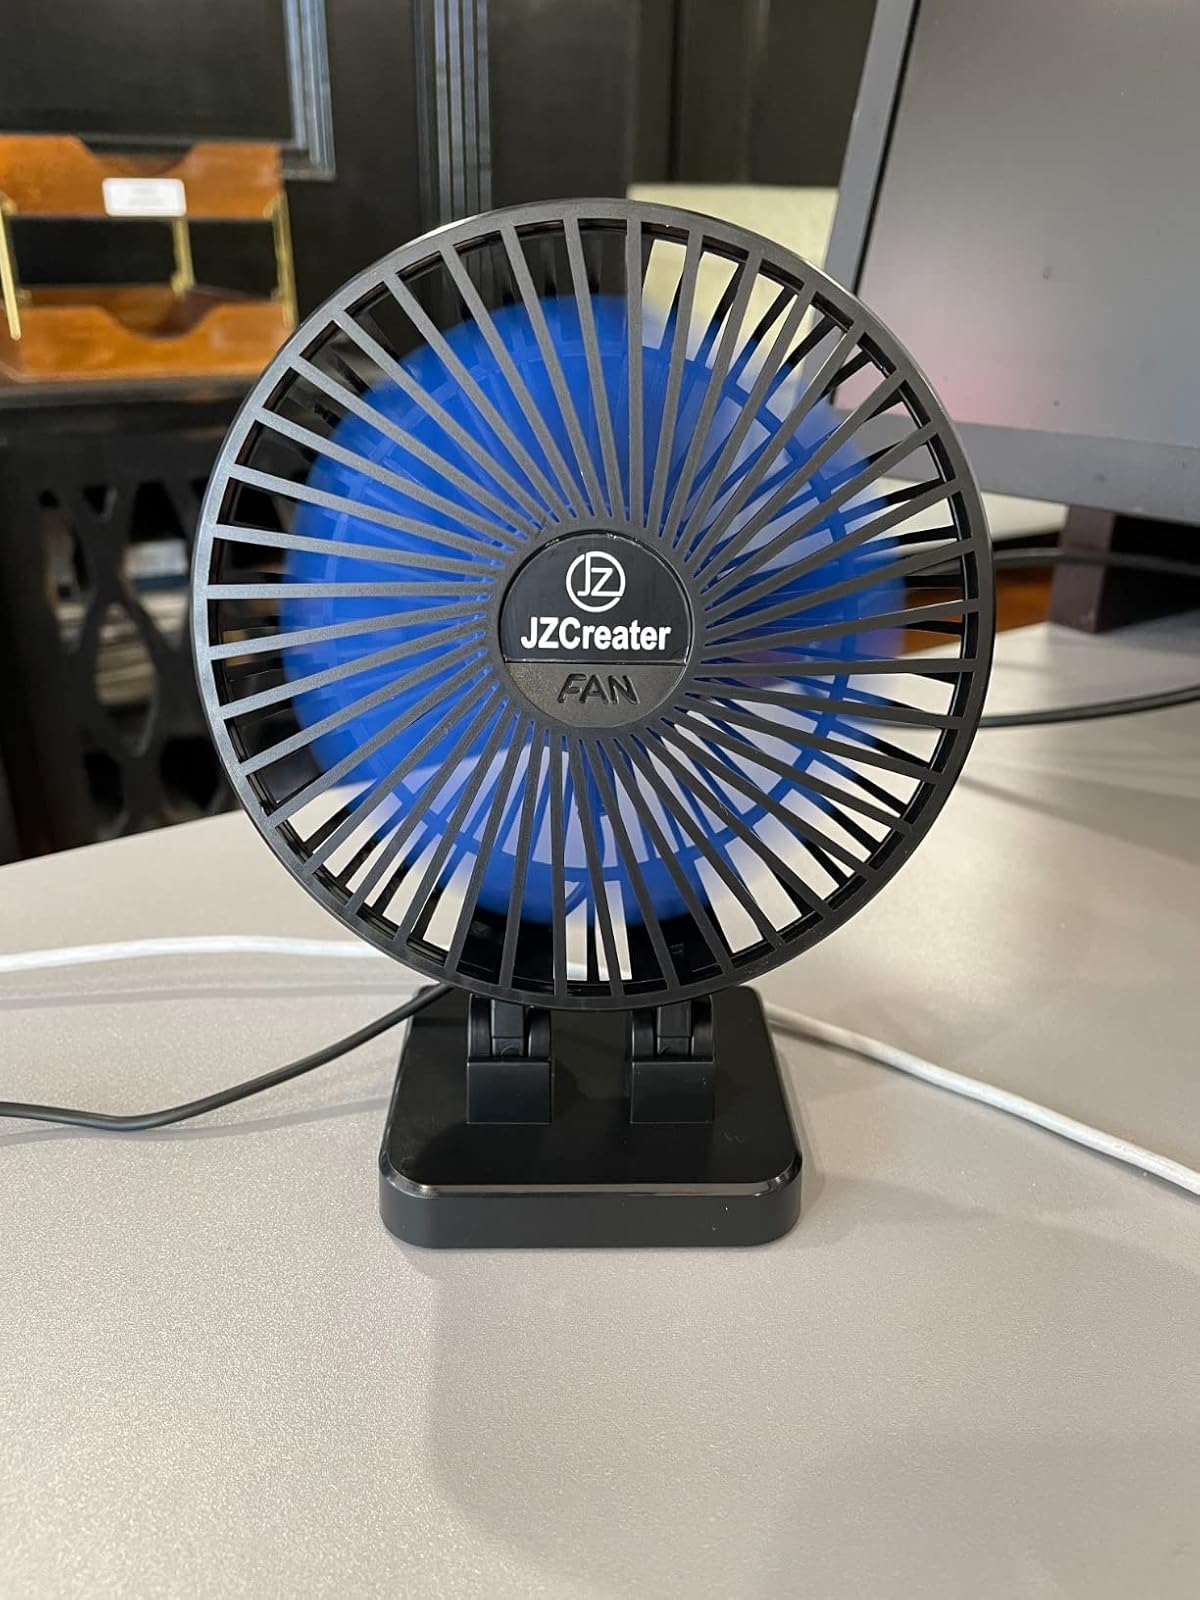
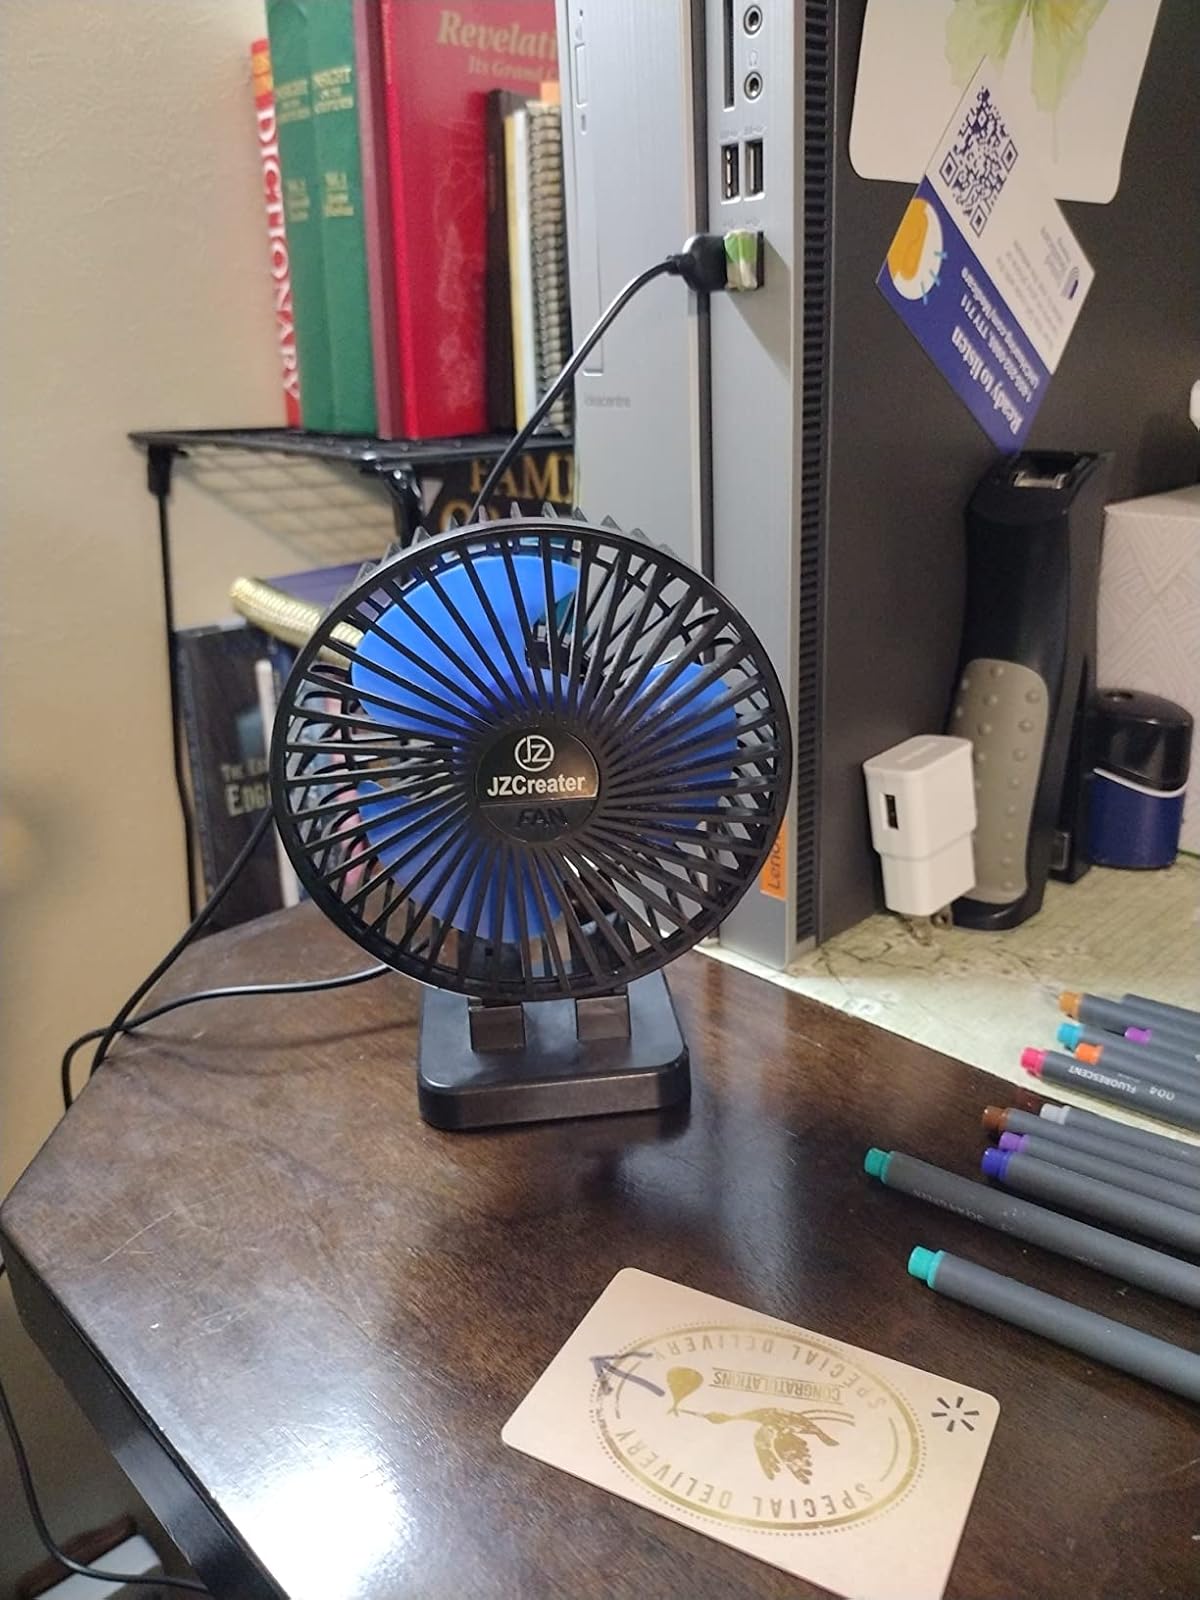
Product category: fan
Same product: yes